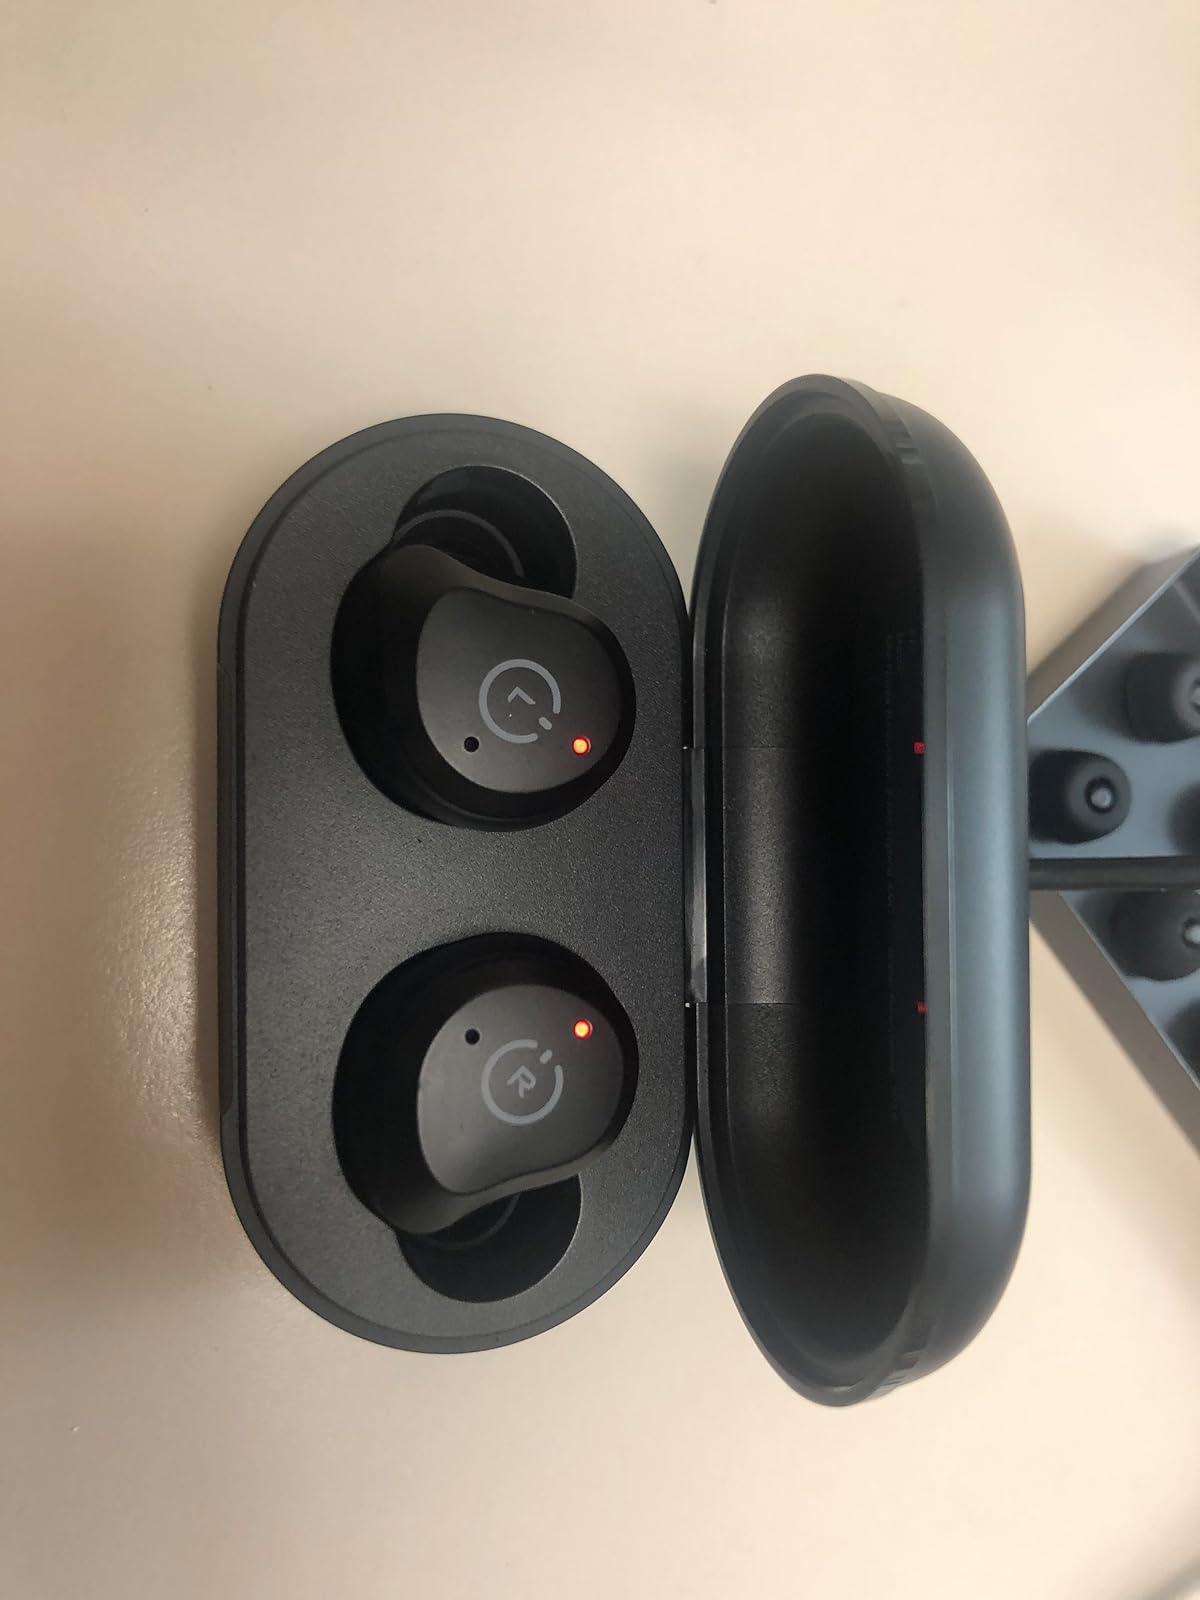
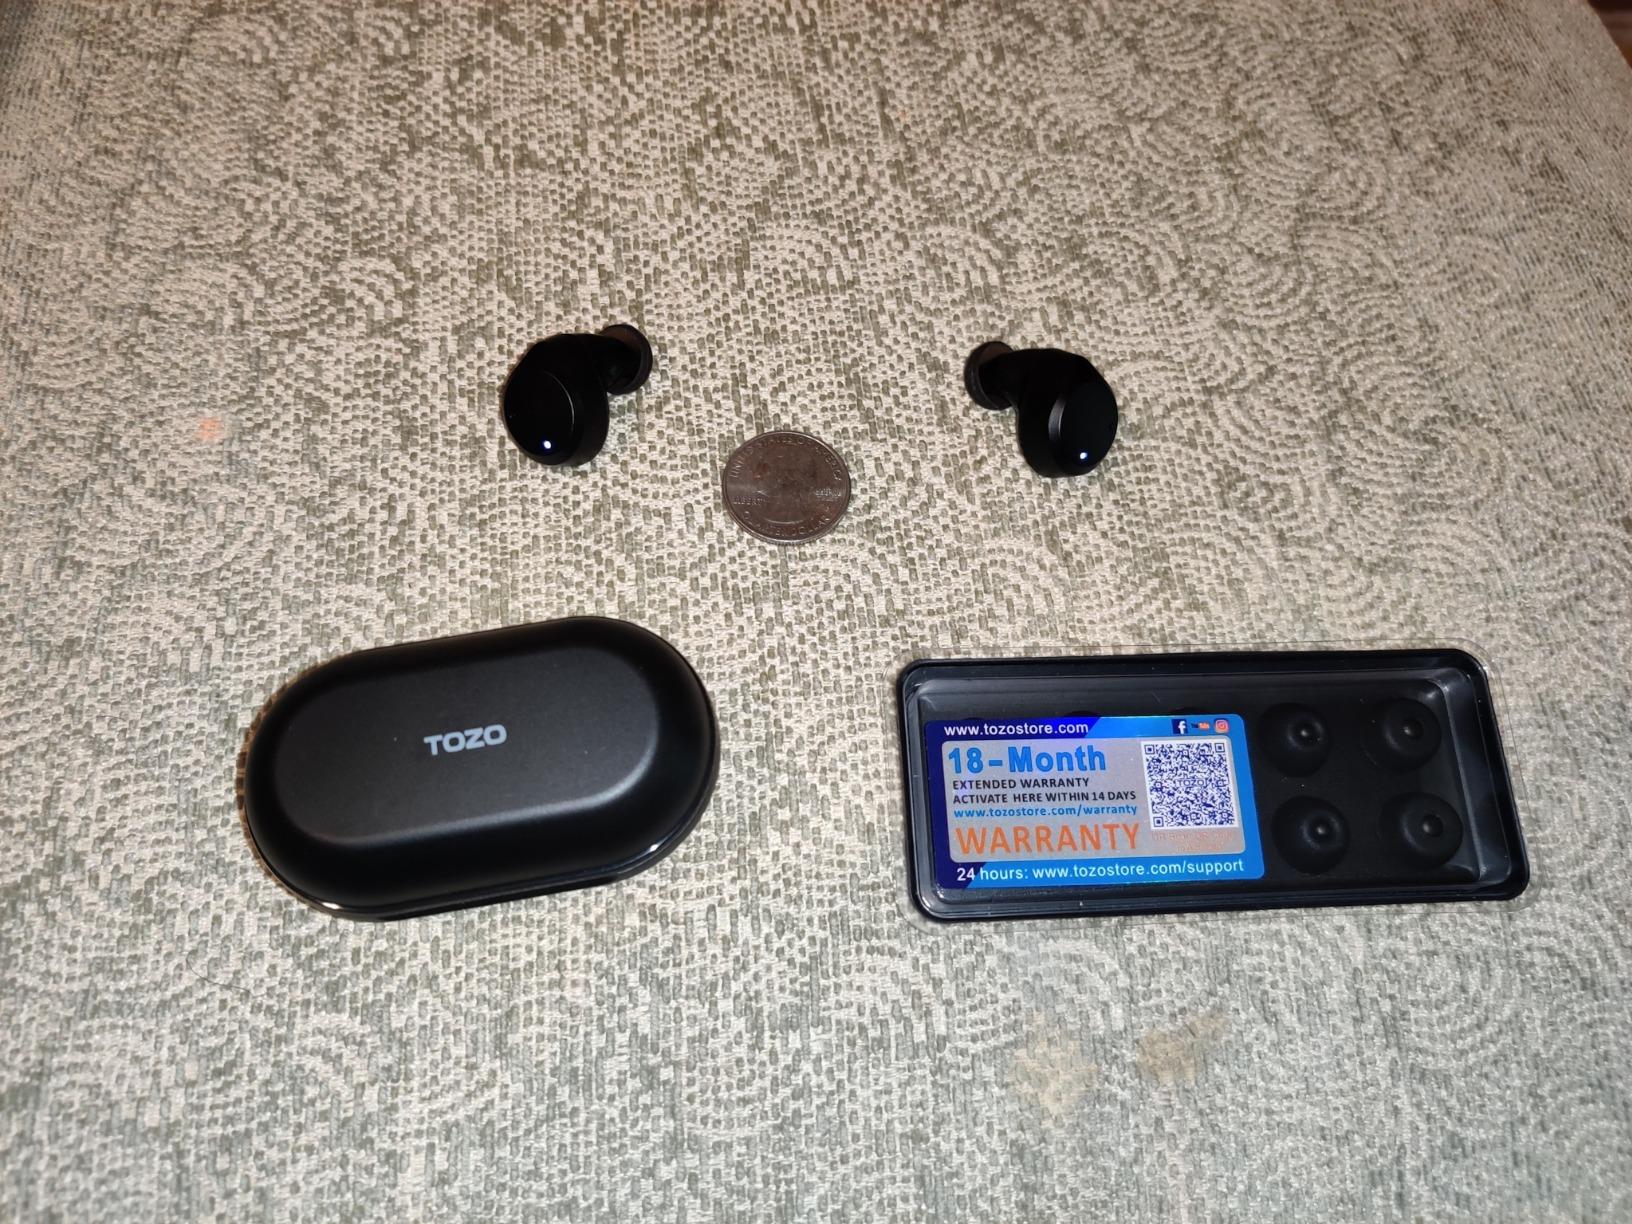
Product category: earbuds
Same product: yes